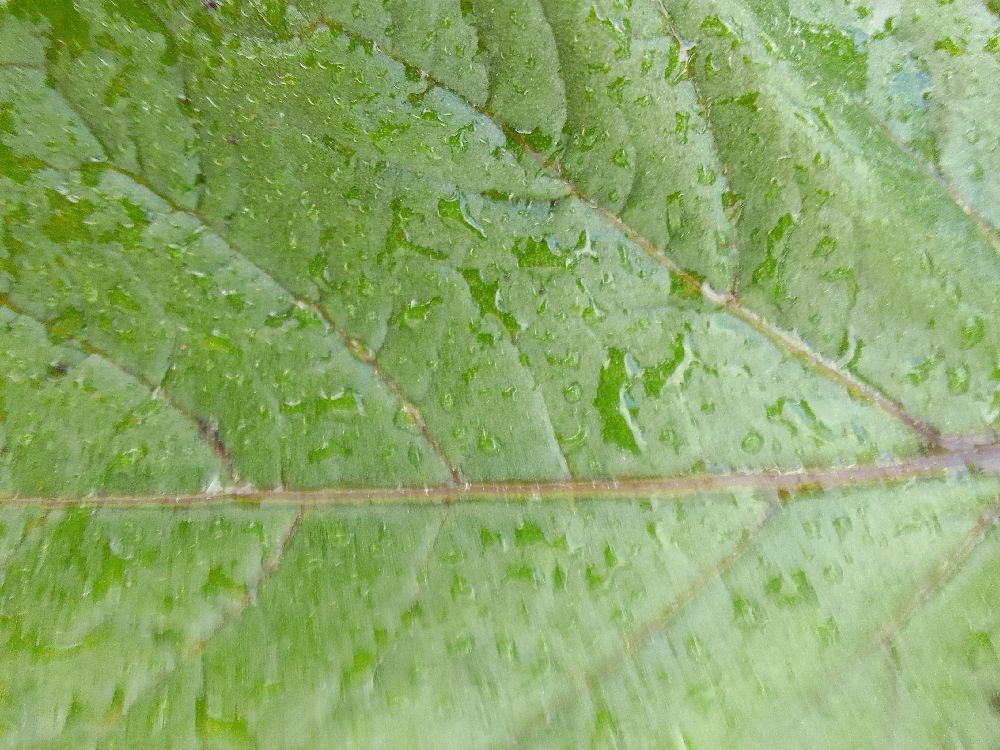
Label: Healthy